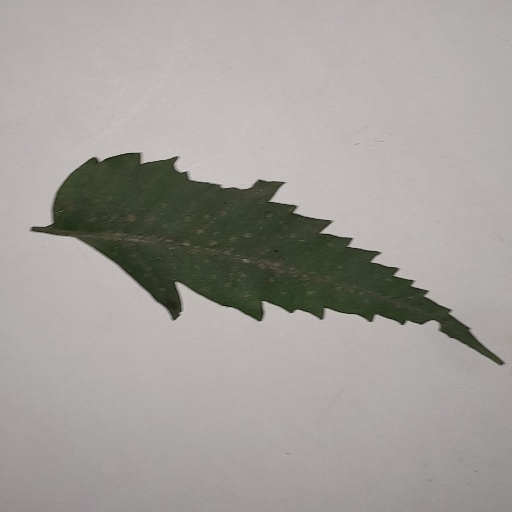
Species: Neem
Leaf condition: Powdery Mildew